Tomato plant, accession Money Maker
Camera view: tilt-top (135 deg); turntable rotation: 0 degrees
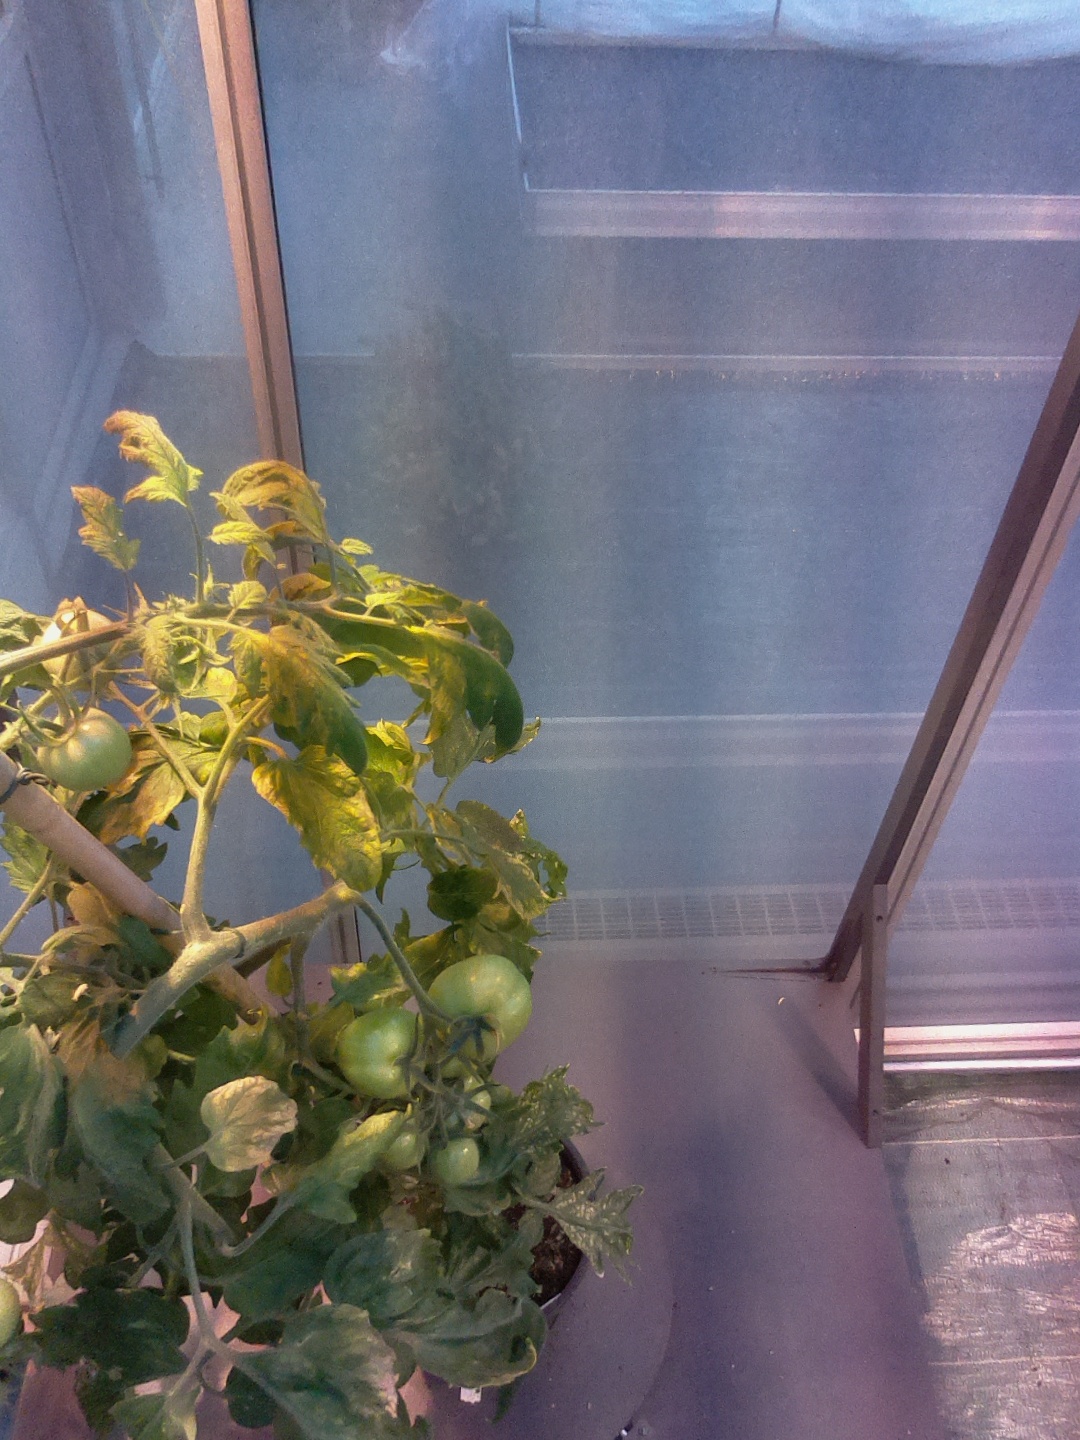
BBCH growth stage 78: 80% -90% of final fruit size